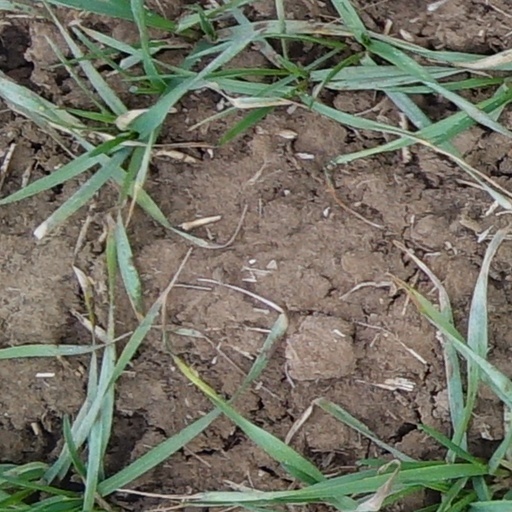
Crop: wheat